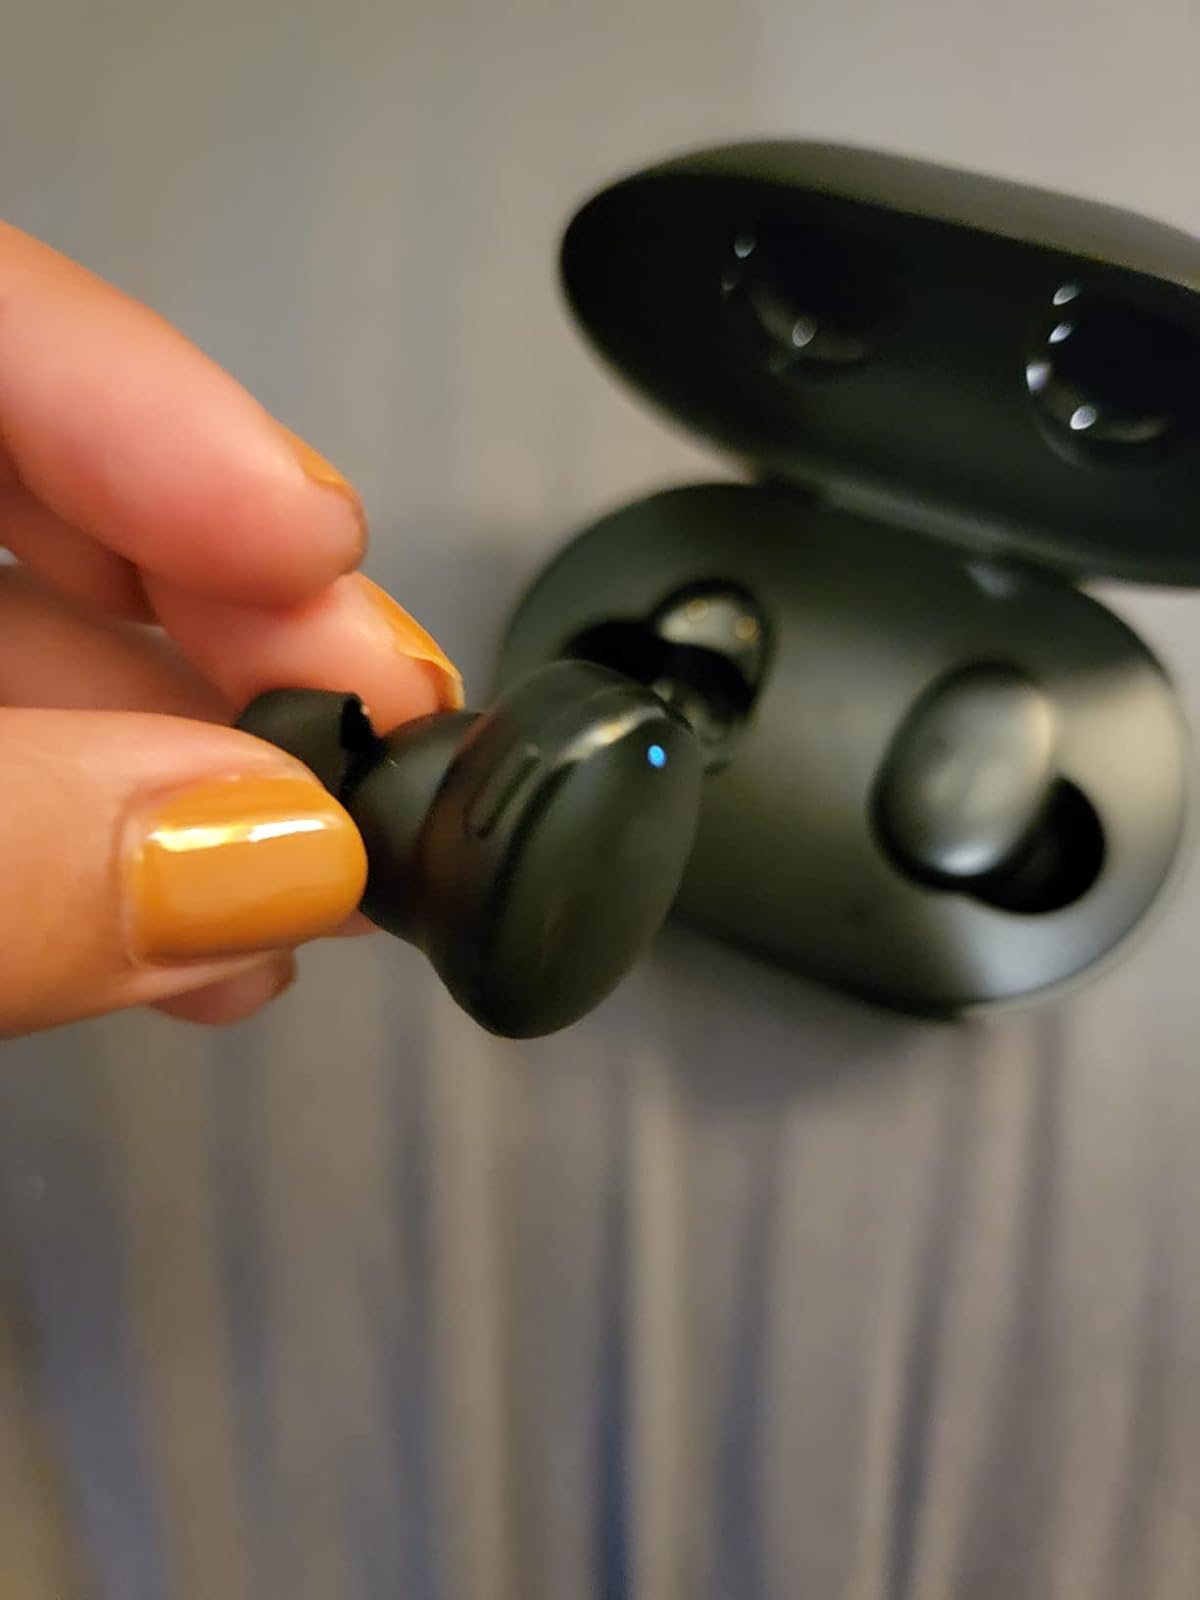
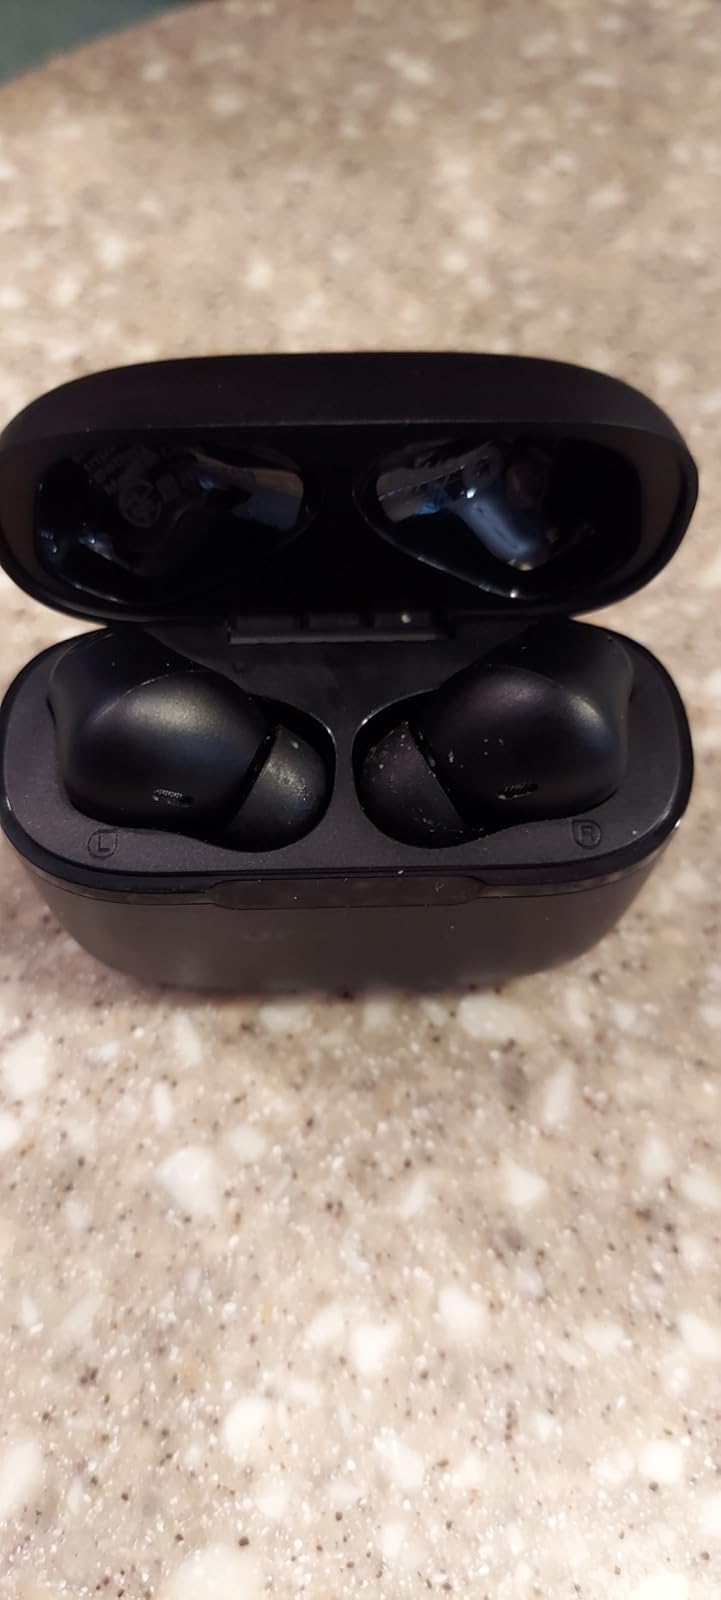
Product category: earbuds
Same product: no